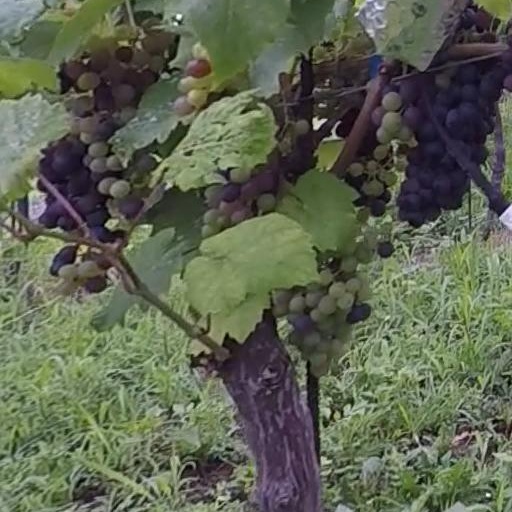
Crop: grape